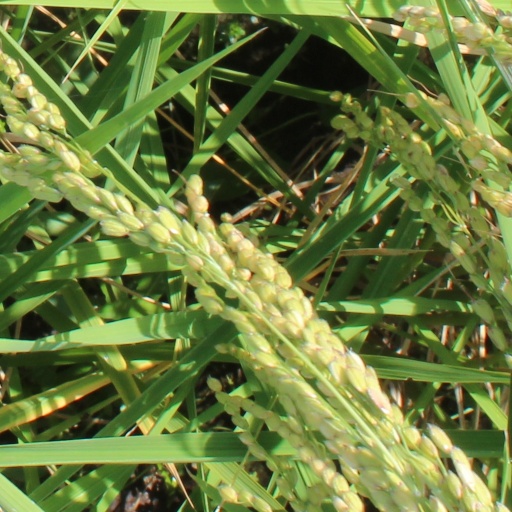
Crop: rice